George Orwell

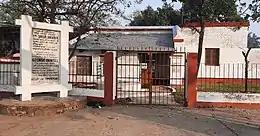
Orwell's birthplace in Motihari, Bihar, India

Eric Arthur Blair was born on 25 June 1903 in Motihari, Bengal Presidency (now Bihar), British India, into what he described as a "lower-upper-middle class" family. His great-great-grandfather Charles Blair was a wealthy slave-owning country gentleman and absentee owner of two Jamaican plantations; hailing from Dorset, he married Lady Mary Fane, daughter of Thomas Fane, 8th Earl of Westmorland. His grandfather Thomas Richard Arthur Blair was an Anglican clergyman. Orwell's father was Richard Walmesley Blair, who worked as a Sub-Deputy Opium Agent in the Opium Department of the Indian Civil Service, overseeing the production and storage of opium for sale to China. Orwell's mother, Ida Mabel Blair ("née" Limouzin), grew up in Moulmein, Burma, where her French father was involved in speculative ventures. Eric had two sisters: Marjorie, five years older; and Avril, five years younger. When Eric was one year old, his mother took him and Marjorie to England. In 2014 restoration work began on Orwell's birthplace and ancestral house in Motihari.